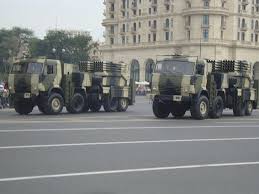
Label: Self Propelled Artillery